Glenn Ivey

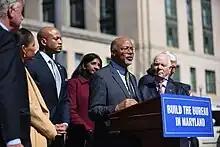
Ivey speaks at a press conference to support building the new FBI Headquarters in Prince George's County, 2023.

In November 2022, Ivey said he supported bringing the new Federal Bureau of Investigation headquarters to Prince George's County, later citing it as one of his top priorities. In March 2023, Ivey joined other Democratic members of Maryland's congressional delegation, Governor Wes Moore, and Prince George's County Executive Angela Alsobrooks in co-signing a letter to President Joe Biden asking him to get involved in the FBI's headquarters selection process. In November 2023, the General Services Administration announced that it would locate the FBI's new headquarters in Greenbelt, Maryland. In March 2025, however, President Donald Trump blocked the FBI's move to Maryland, saying that the agency should be located in Washington, D.C., as opposed to "liberal" Maryland. In July 2025, after Trump said that he wanted the new FBI headquarters to be the Ronald Reagan Building and International Trade Center in Washington, D.C., Ivey signed onto a letter saying that they would "be fighting back against this proposal with every tool we have".